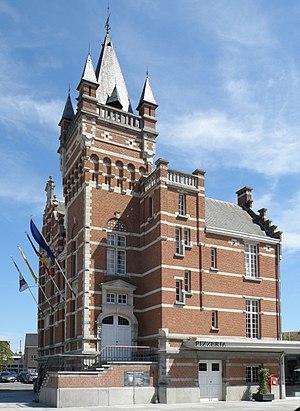
Edegem (prov. Antwerpen, België). Gemeentehuis, archit. Charles Janssens, anno 1911.